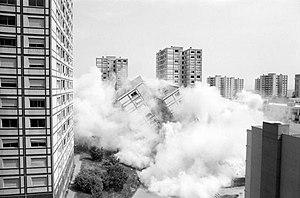
Le 9 juin 1983, vingt kilos d'explosif ont eu raison de quatre mille tonnes de béton. La démolition de la première tour des Minguettes n'est pourtant qu'un symbole.
Les Minguettes sont un quartier résidentiel de Vénissieux, dans la banlieue sud de Lyon, dédié principalement aux classes moyennes avec en grande partie des I.L.M. construits dans les années 1960. Le quartier comprenait aussi des H.L.M. et la population résidente a évolué au cours des années 70 pour devenir majoritairement issue de l'immigration nord-africaine. C'est dans ce grand ensemble qu'est née en 1983 « La marche pour l'égalité et contre le racisme », marche plus médiatisée sous le nom réducteur de « Marche des Beurs».
Vénissieux est une commune française située dans la métropole de Lyon, en région Auvergne-Rhône-Alpes. C'est la septième ville d'Auvergne-Rhône-Alpes par le nombre d'habitants. Ses habitants sont appelés les Vénissians.